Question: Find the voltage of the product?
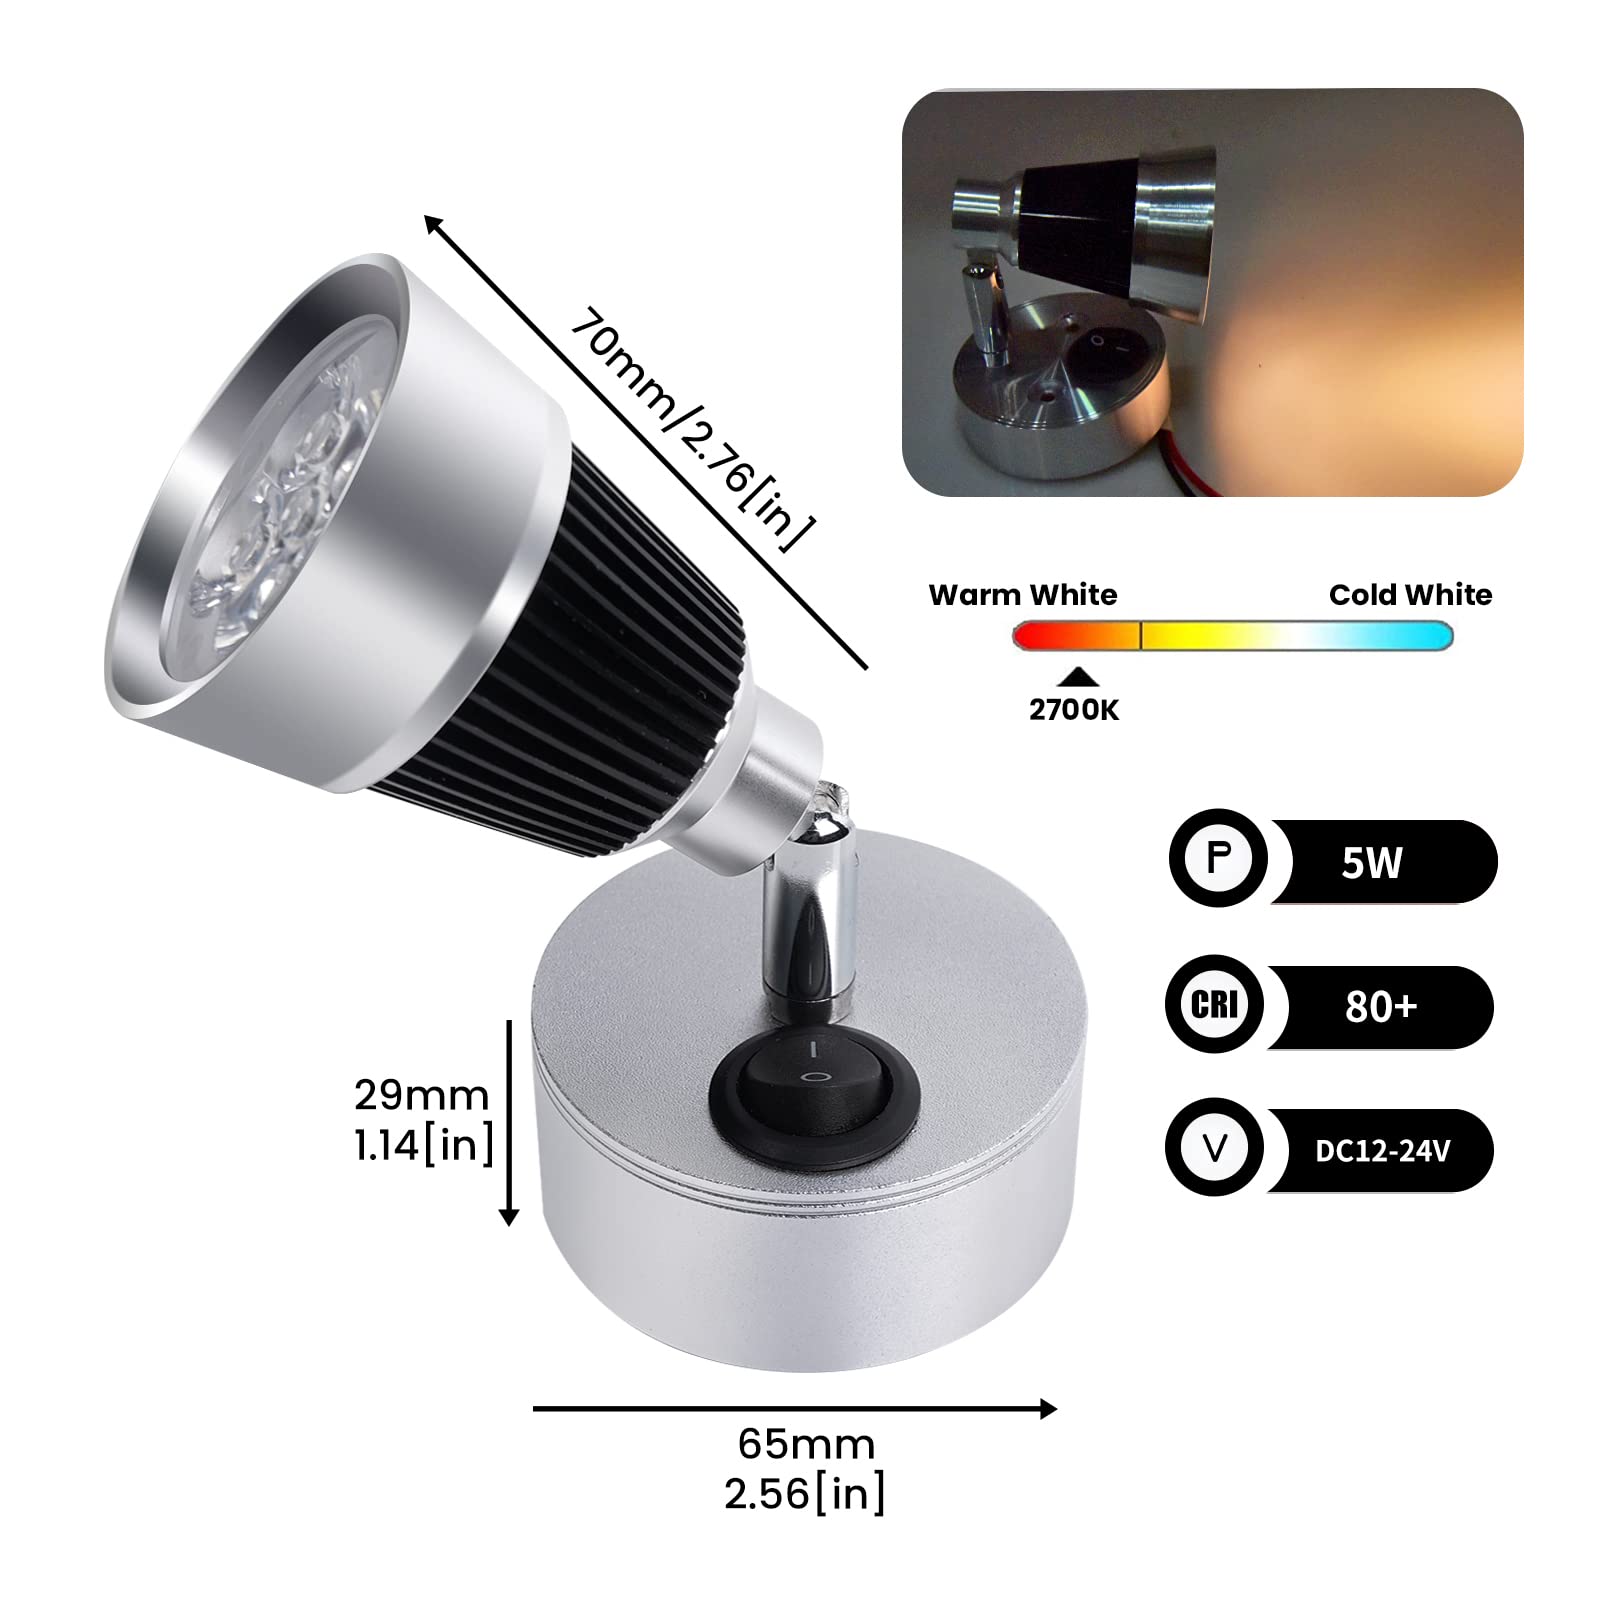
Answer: [12.0, 24.0] volt